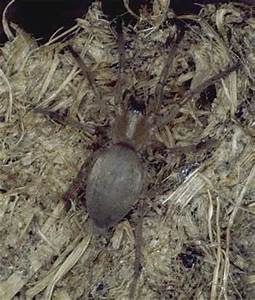
Label: spider